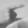
ASL letter: G